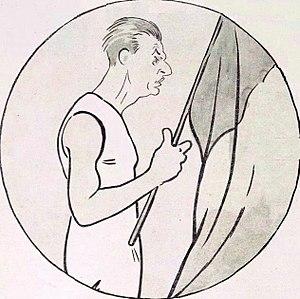
Géo André, porte-drapeau français aux Jeux Interalliés de 1919.
Georges Yvan André appelé aussi Géo André, né le 13 août 1889 à Paris 8ᵉ et mort le 4 mai 1943 près de Tunis, est un athlète et joueur de rugby à XV français, de 1,86 m. Affilié au Racing Club de France, il était un ancien élève de l'École supérieure d'électricité et de l'École supérieure de l'aéronautique, marié, et père de deux enfants. Enseignant un temps l'éducation physique, il toucha aussi à la boxe, à la lutte, à la natation, au tennis, prit des brevets de vol à voile. Il passa son brevet de pilote aviateur avant le premier conflit mondial.